Archer Avenue

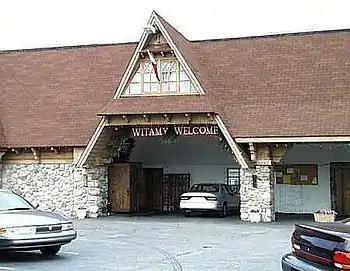
The seat of the Polish Highlanders Alliance of North America along Archer Avenue just northwest of its intersection with Pulaski.

Southwest of Lemont, Archer passes Cog Hill Golf & Country Club, the site of numerous Professional Golfers Association tournaments.